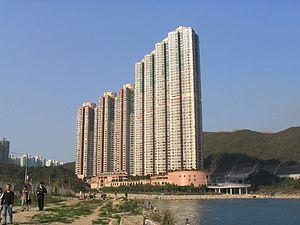
Oscar by the Sea est un quartier résidentiel privé situé à Pak Shing Kok, dans la baie Tseung Kwan O, à l'intérieur des Nouveaux Territoires de Hong Kong. Autrefois, le site était celui d'une usine appartenant à la Hong Kong Oxygen Company, il a été conjointement construit par Sun Hung Kai Properties et cette même Oxygen Company en 2002.